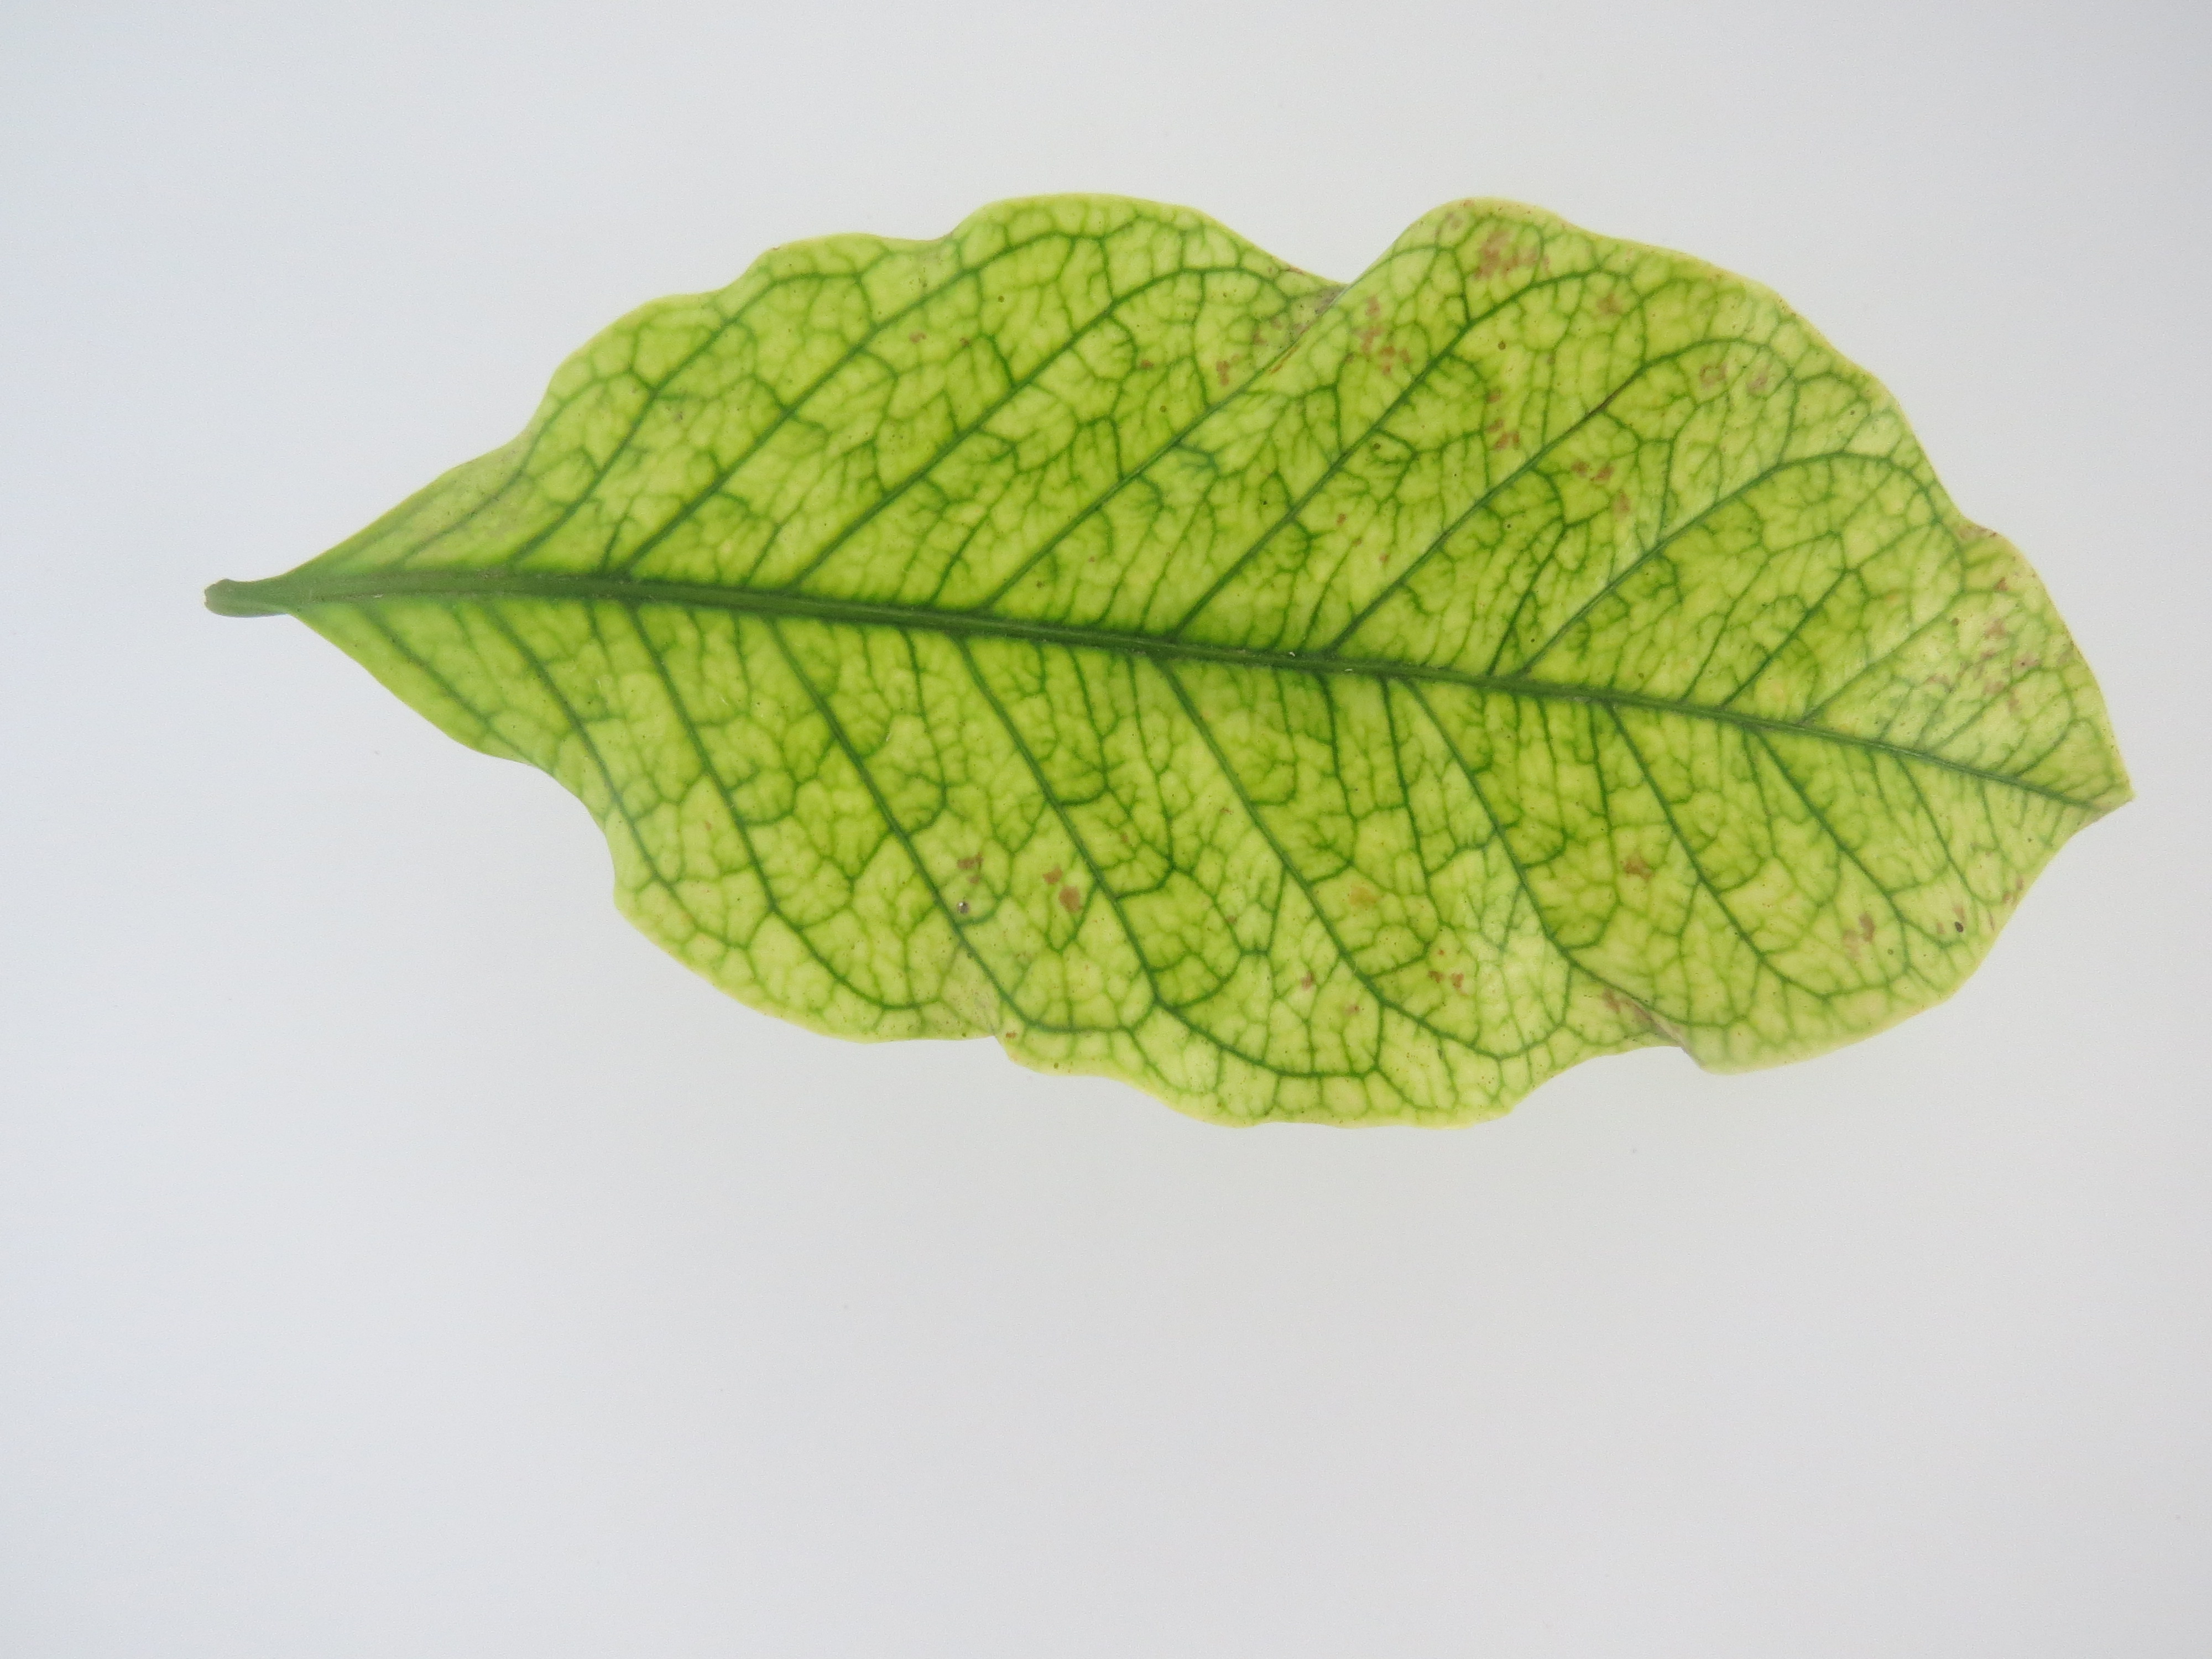
Label: iron-Fe